Neutron capture therapy of cancer

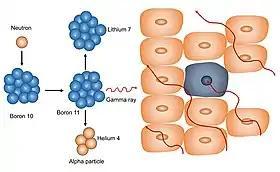
a. BNCT is based on the neutron capture and decay reactions that occur when boron-10 is irradiated with low-energy (0.0025 eV) thermal neutrons. The resulting B(n,α)Li capture reaction yields high linear energy transfer (LET) α particles (stripped down helium nuclei [He]) and recoiling lithium-7 (Li) atoms. b. The short range (5-9 μm) of the α particles limits the destructive effects to the boron-containing cells. In theory, BNCT can selectively destroy malignant cells while sparing adjacent normal tissue if the requisite amounts of B and neutrons are delivered to the tumor cells. Reprinted from Barth RF, Mi P, Yang W (June 2018). "Boron delivery agents for neutron capture therapy of cancer". "Cancer Communications". 38 (1): 35. PMC 6006782. PMID 29914561).

Neutron capture therapy (NCT) is a type of radiotherapy for treating locally invasive malignant tumors such as primary brain tumors, recurrent cancers of the head and neck region, and cutaneous and extracutaneous melanomas. It is a two-step process: "first", the patient is injected with a tumor-localizing drug containing the stable isotope boron-10 (B), which has a high propensity to capture low energy "thermal" neutrons. The neutron cross section of B (3,837 barns) is 1,000 times more than that of other elements, such as nitrogen, hydrogen, or oxygen, that occur in tissue. In the "second" step, the patient is radiated with epithermal neutrons, the sources of which in the past have been nuclear reactors and now are accelerators that produce higher energy epithermal neutrons. After losing energy as they penetrate tissue, the resultant low energy "thermal" neutrons are captured by the B atoms. The resulting decay reaction yields high-energy alpha particles that kill the cancer cells that have taken up enough B.